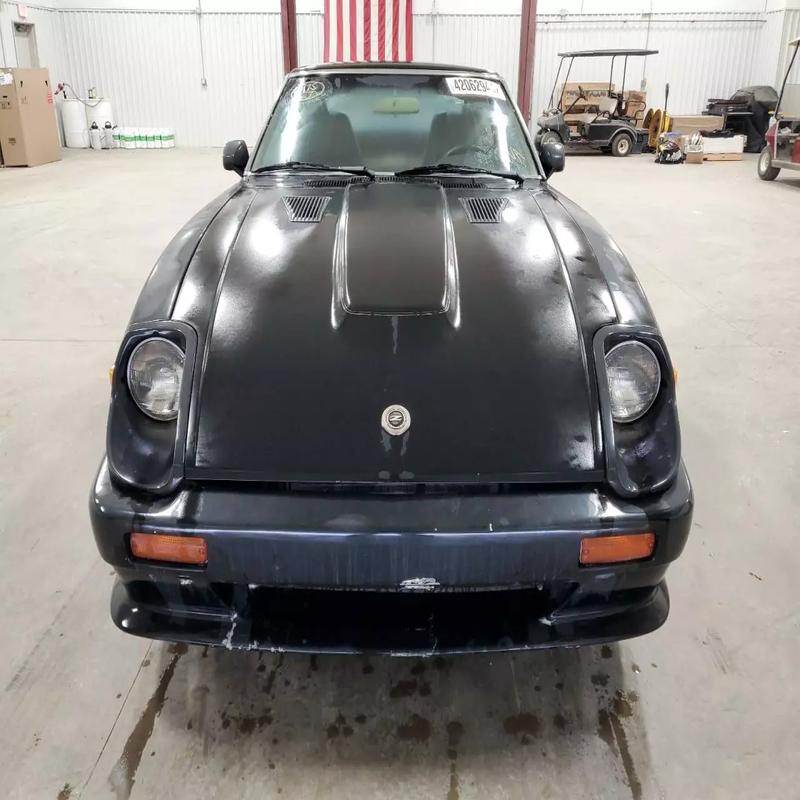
Aucun dommage détecté.
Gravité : aucun